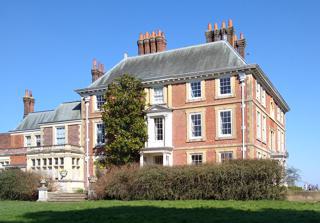
Building: Forty Hall
Country: United Kingdom
Year built: 1632
Manor House in Forty Hill Forty Hall Forty Hall from the south Type Manor House Location Forty Hill Coordinates 51°40′13″N 0°04′07″W / 51.670265°N 0.068528°W / 51.670265; -0.068528 Area Enfield Built 1620s Owner London Borough of Enfield Listed Building – Grade I Official name Forty Hall Designated 12 March 1951 Reference no. 1294469 Location of Forty Hall in London Borough of Enfield Forty Hall is a manor house of the 1620s in Forty Hill in Enfield , north London . The house, a Grade I listed building , is today used as a museum by the London Borough of Enfield . Within the grounds is the site of the former Tudor Elsyng Palace . Location Forty Hall is located in the north of the London Borough of Enfield , the northernmost borough of London. The hall and formal park are located on the top of Forty Hill , a level gravel plateau standing above the flood plain of the River Lea to the east, and the valley of the Turkey Brook to the north and west. The park slopes down into the valley, where the remains of old ponds lie on the London Clay . A loop in the former course of the New River forms the boundary of much of the estate, though this has since been re-routed to the east. To the north are Whitewebbs and Myddelton House . The road to the east was formerly the main route from Enfield to Waltham Cross , but traffic has been re-routed via the A10 . History Southern aspect and south-west wing Eastern aspect Stable gateway (c.1650) The house was built between 1629 and 1632. It is generally said to have been built by Sir Nicholas Rainton , a wealthy London haberdasher who was Lord Mayor of London from 1632 to 1633. However Tuff, writing in 1858, says that it was built by Sir Hugh Fortee and bought by Rainton, quoting a 1635 survey describing a copyhold house "some time Hugh Fortee's, and late Sir Thomas Gurney's". Lambert also gives Fortee as the origin of the name. The detailed history of the house has until recently been poorly understood, since it is known to have been built in the 1620s, but has the external appearance of an 18th-century house. A detailed examination was carried out for Enfield council as part of the Forty Hall Conservation Plan. This concluded that the house was probably not designed by a  famous architect such as Inigo Jones , but by a "clever artisan builder". The original square house was not altered much in the 17th century other than a small extension to the northwest in 1636. In 1640 Rainton was imprisoned for refusing to help Charles I raise a loan. He died in 1646 aged 77 and was buried at St Andrew's Church in Enfield. The hall then passed to his great-nephew, also Nicholas. He was able to extend the estate northwards by buying and demolishing the neighbouring Elsyng Palace in 1656. In 1696 the hall passed to John Wolstenholme (probably a descendant of the financier and merchant of the same name and member of the Virginia Company ), who carried out major refurbishment possibly following a fire, including construction of an extension to the south-west, and planted the avenue. In 1740 the house passed to Eliab Breton, who remodelled the ground floor. Later owners included Edmund Armstrong (1787) and James Meyer (1799), whose family built the nearby Jesus Church in 1835. In 1894 the hall was bought by Henry Carrington Bowles of the neighbouring Myddelton House for his son Major Henry Ferryman Bowles (1858–1943), MP for Enfield and later 1st Baronet Bowles. In 1897 there were further changes including enlargement of the southwest wing. In 1951 the Bowles family sold it to the Municipal Borough of Enfield , the predecessor of the London Borough of Enfield . It has since been used as a museum. The Hall closed to the public in late 2010 for a major redevelopment project funded by Enfield Council and the Heritage Lottery Fund . Alterations included the restoration of the original position of the staircase. The Hall reopened on 30 June 2012. The house and estate today The Hall's permanent exhibition tells the story of the house and its estate throughout the ages and looks at the life and times of Sir Nicholas Rainton and life in the 17th century through a range of visual and audio interpretation and displays. There is also a range of guided tours, led by a Jacobean character. The exhibition programme focuses on art, ecology and heritage. Grounds The lake Cedar of Lebanon at Forty Hall The estate of around 107 hectares (260 acres) makes up part of the London Metropolitan Green Belt . Around the house are formal gardens, a small lake and a magnificent Cedar of Lebanon , one of the Great Trees of London , and the county girth Champion for Greater London. The remainder includes a park that is open to the public and a farm. An avenue of trees runs down the hill from the house into the valley of the Turkey Brook , also known locally as Maidens Brook. The northern and much of the southern boundary are marked by the former course of the New River . In popular culture It was the location for two episodes of BBC One ’s Antiques Roadshow transmitted in January and March 2021 and another in July 2024. References